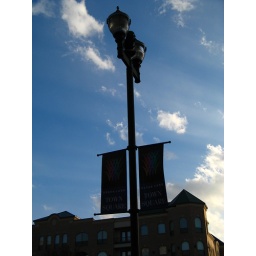
View of lamp post at the Sugar land town square with the sky in the backdrop showing the rays of the setting sun